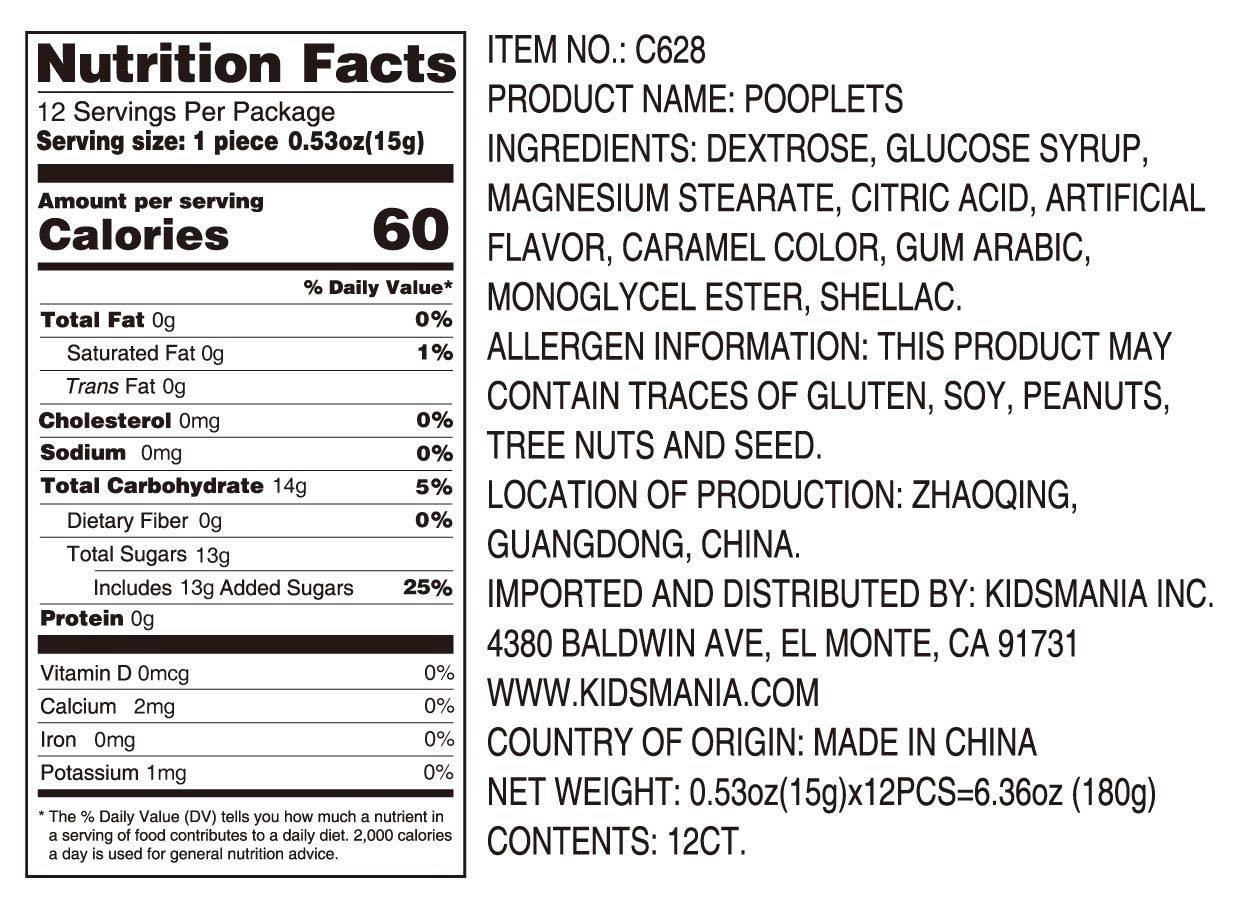
Item Name: Kidsmania Pooplets Poop Emoji Shaped Candy Toy - Display Box of 12 Count
Bullet Point 1: Tasty cola poop flavored candy with a poop emoji toy that sticks out its tongue when squeezed.
Bullet Point 2: Squeeze the pile of poop and the little Pooplet will stick out its tongue!
Bullet Point 3: 3" Tall - .53 oz of candy
Bullet Point 4: Guaranteed to make you smile.
Product Description: Yes - really.... this, just like the Flash Poop toy with lollipop, is another soon to be famous candy item - Pooplets Poop Shaped Candy. Squeeze the pile of poop and the little Pooplet will stick out its tongue! We believe the 3 different sets of eyes on the Pooplets are related to something ... any ideas? Inside are little cola flavored pieces shaped like... well you get the idea. Ages 3 & up please!
Value: 6.36
Unit: Ounce

Price: 19.34